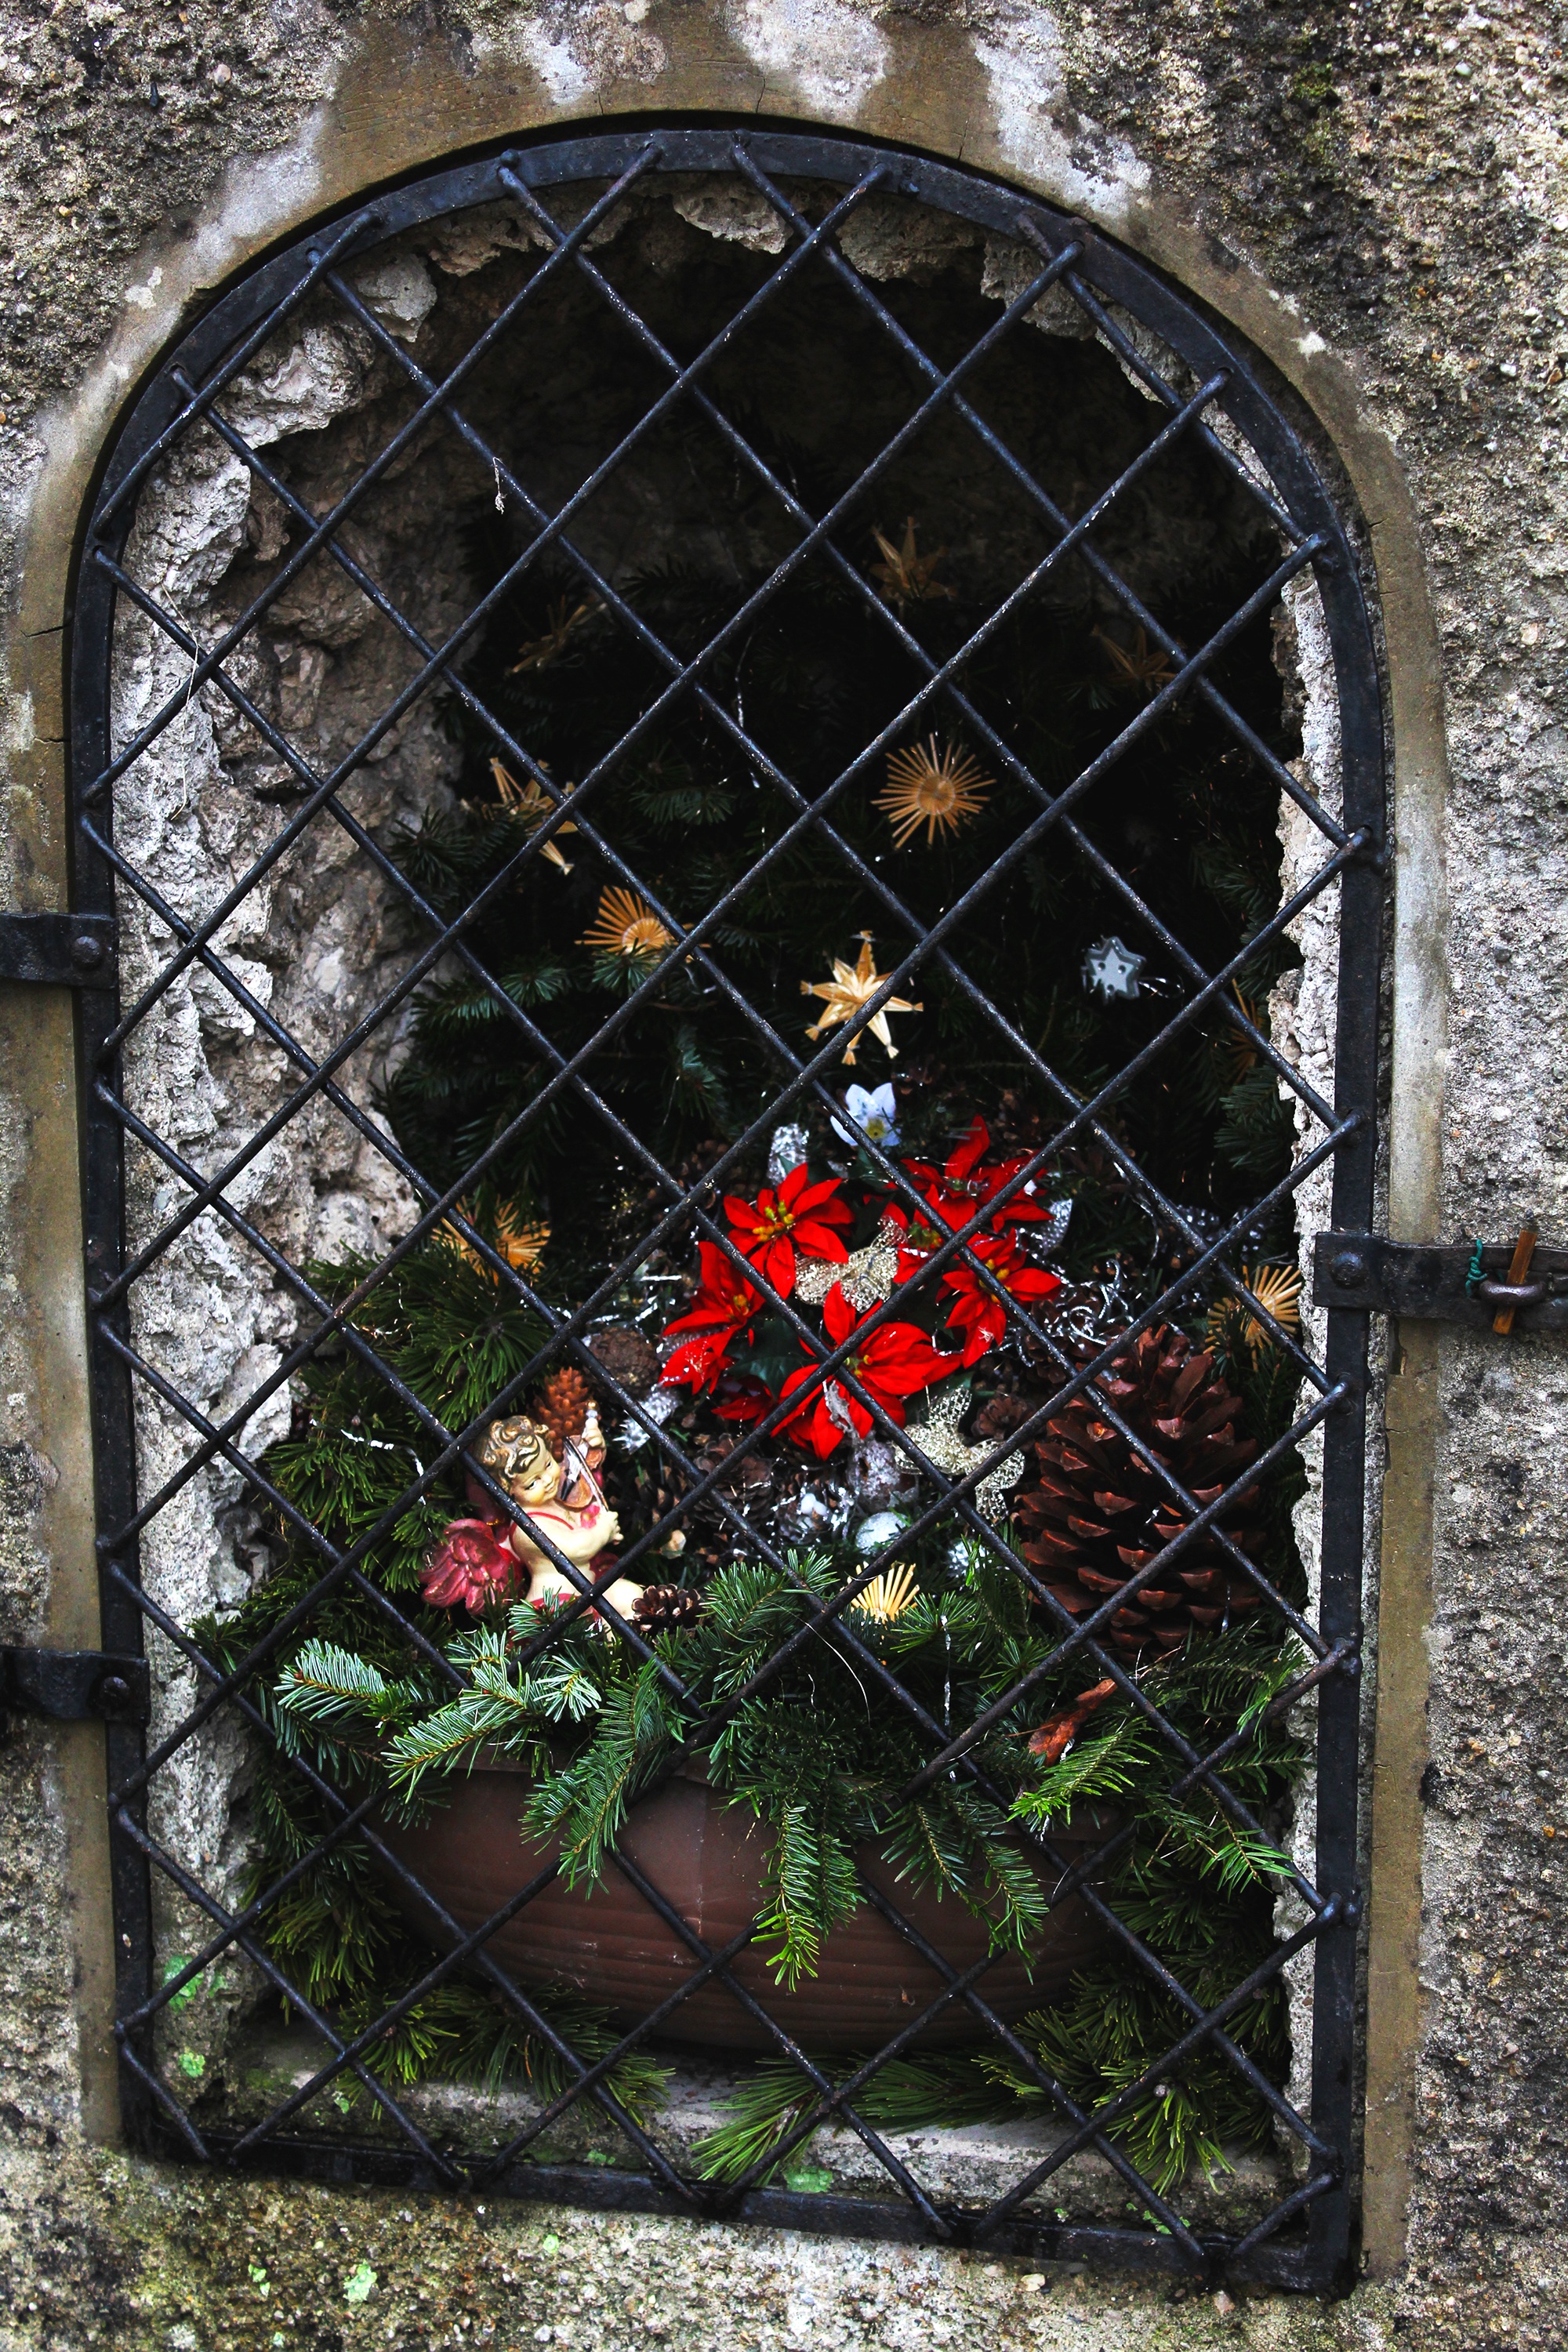
flower, window, travel, europe, arch, garden, gate, flowers, grave, graveyard, art, germany, bavaria, iron, yard, outdoor structure